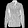
Label: Coat